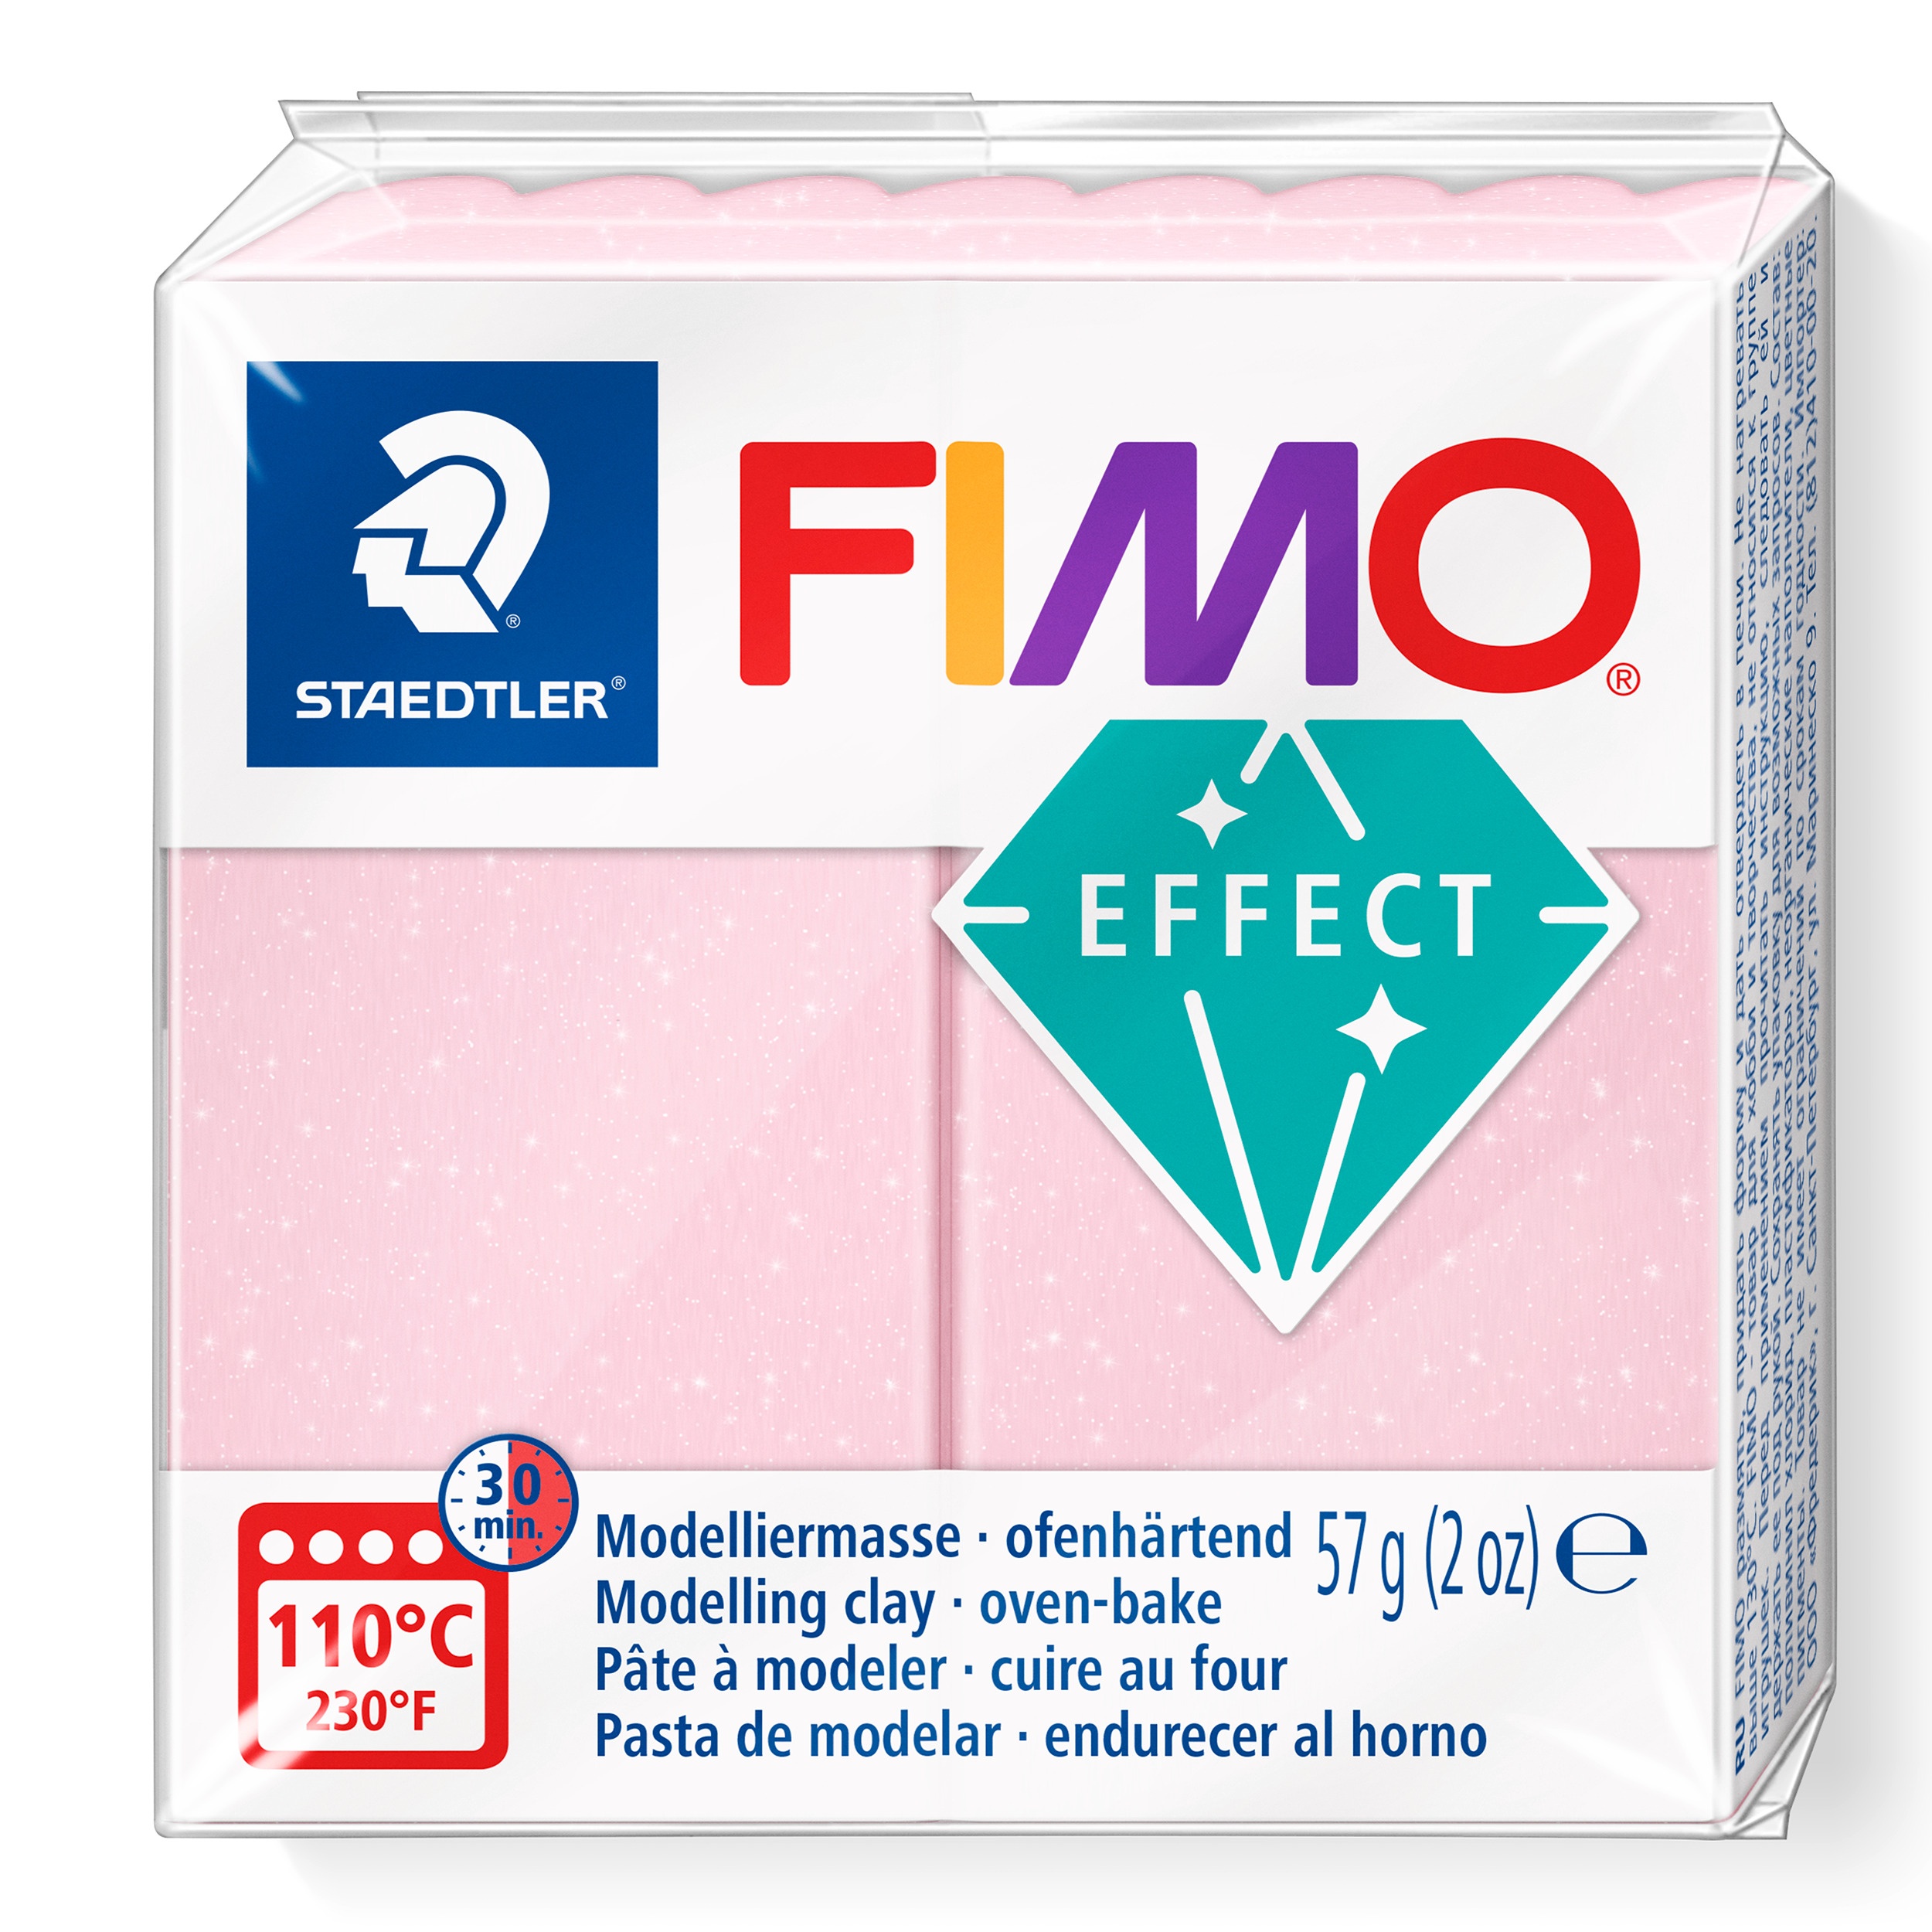
Fimo Effect Polymer Clay Standard Block 57g (2oz) - Rose Quartz
Fimo Effect polymer clay is an oven-hardening modelling clay that is made by Staedtler. It's a popular choice amongst school hobby, crafting or making communities. It is highly suitable for all skill levels. The 'Effect" range includes a wide range of colors with the following additional properties: Translucent colours for a semi-transparent look Mica particles in our metallic colours create stunning metallic effects Gemstone colours create a transparent and lustrous pearl look Fluorescent colours glow in the dark Glitter colours add a little spark! Other effects such as stone looks, pastel colours and pearly shines! Features Soft and pliable, making it easy to condition High stability after baking Free of phthalate Marked with guide lines, allowing you to easily split the clay into 8 even portions Standard size block is 57g (2oz) Easy to open and reusable wrapper, perfect for storing the clay
Brand: Staedtler
Category: Arts & Entertainment > Hobbies & Creative Arts > Arts & Crafts > Art & Crafting Materials > Pottery & Sculpting Materials > Clay & Modeling Dough